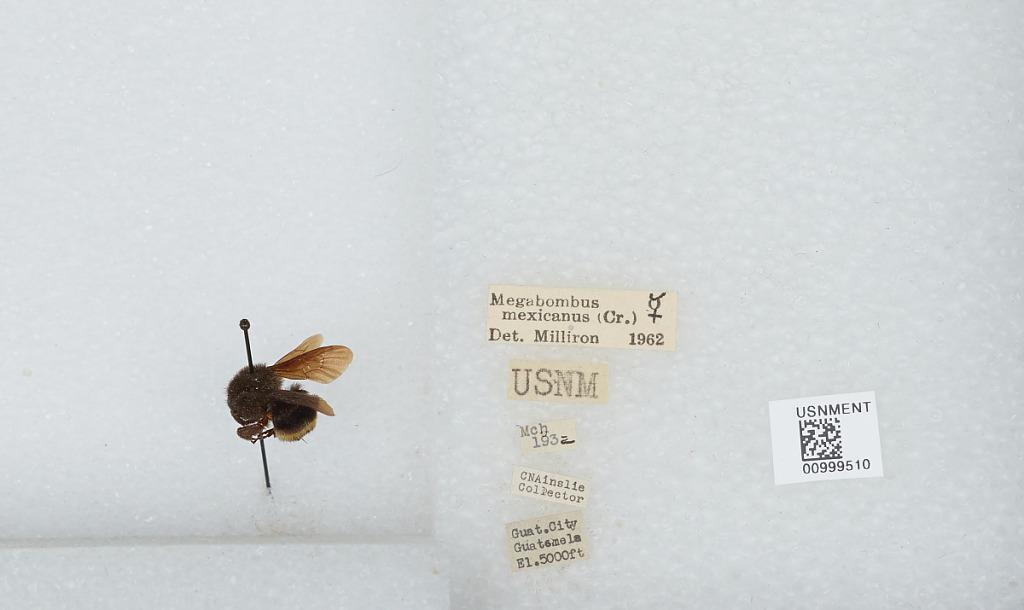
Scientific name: Bombus (Pyrobombus) mixtus Cresson
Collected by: C. Ainslie
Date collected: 1932-3-
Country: Guatemala
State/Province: Guatemala Department
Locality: Guatemala City
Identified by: Milliron